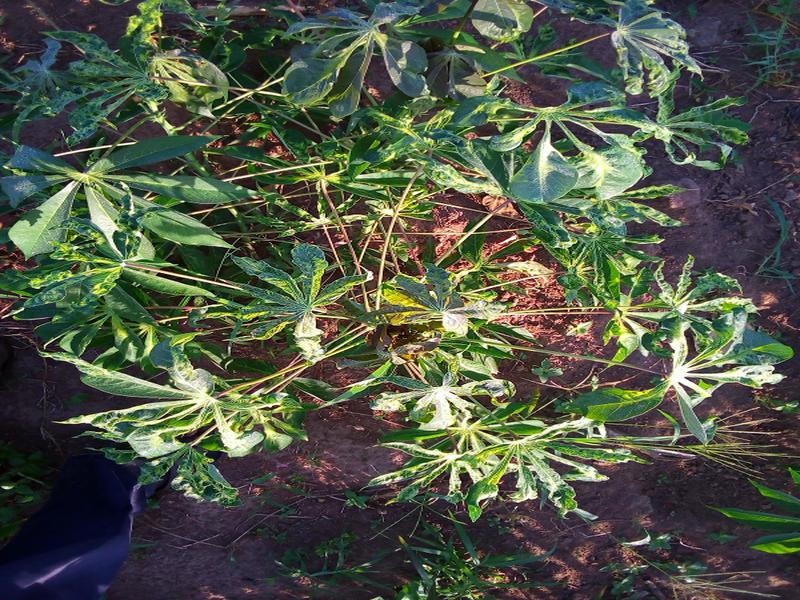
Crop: cassava
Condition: mosaic_disease